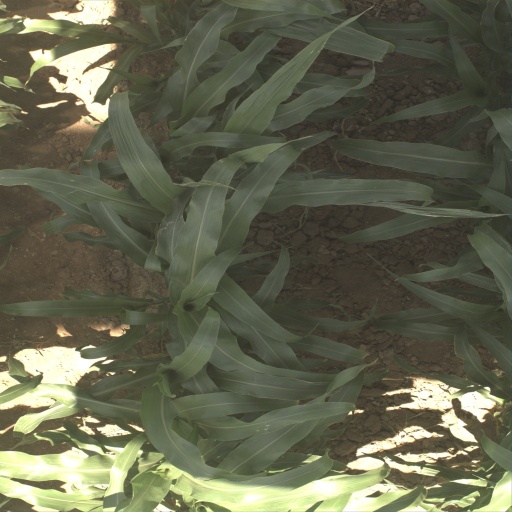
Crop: sorghum